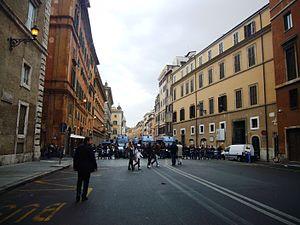
Le Corso del Rinascimento est une rue du centre de Rome, qui sépare les deux quartiers de Parione et de Sant' Eustachio.